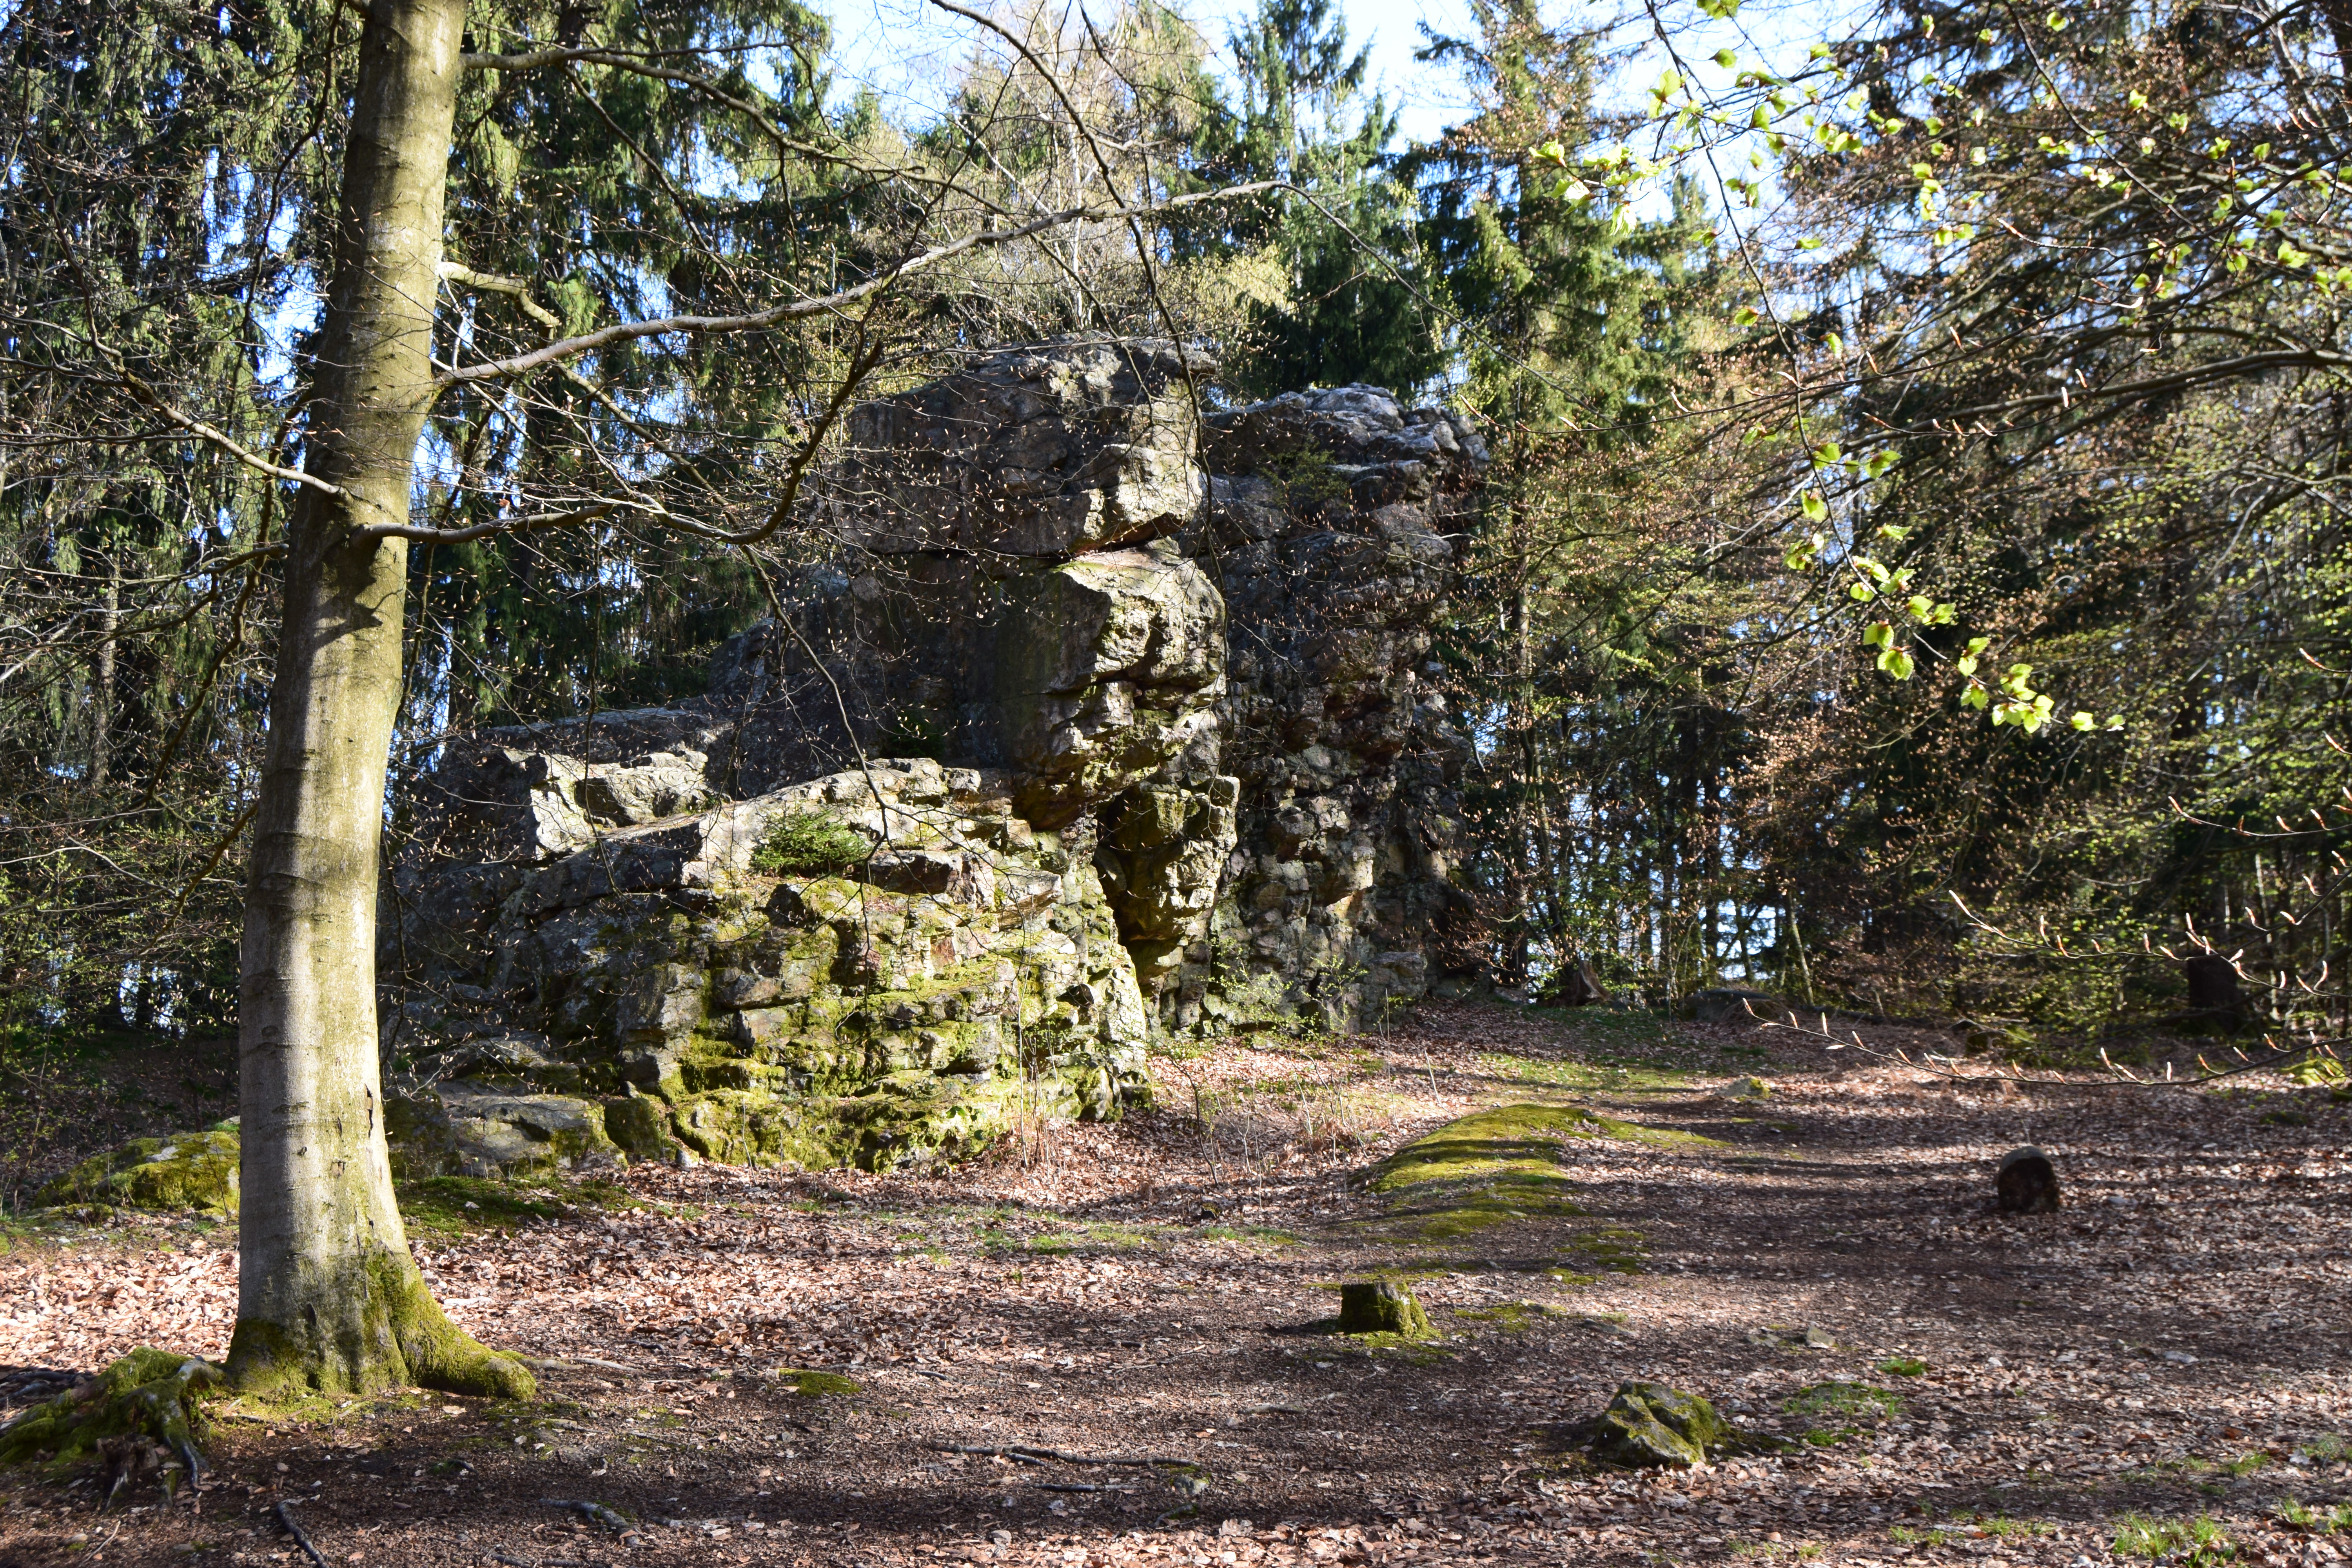
nature, forest, rock, spring, woodland, tree, ecosystem, nature reserve, vegetation, path, grove, plant, biome, old growth forest, grass, landscape, temperate coniferous forest, temperate broadleaf and mixed forest, deciduous, state park